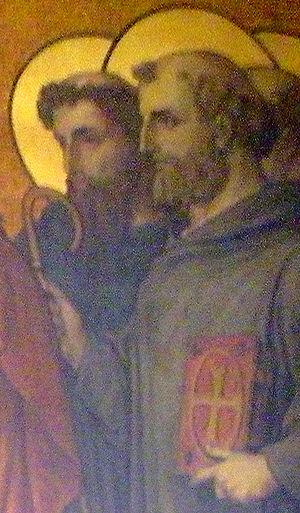
Robert d'Arbrissel, prêcheur et ermite breton du XIIe siècle. Extrait de la fresque à la cire intitulée ""La procession des saints du diocèse de Rennes dans la cathédrale de Rennes"", d'Alphonse Le Hénaff, peinte dans la cathédrale Saint-Pierre de Rennes entre 1871 et 1876. Bien que D'arbrissel porte l'auréole et que sous la fresque soit indiqué S. ROBTUS ARBRISSELLENSIS, il n'a jamais été canonisé."